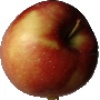
Label: braeburn_apple